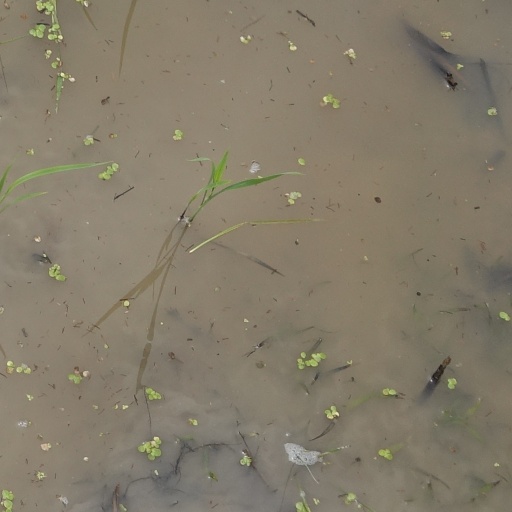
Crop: rice